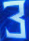
Number: 3